Question: What are the people in the background doing?
Tambaya: Me mutanen bayan sukeyi?
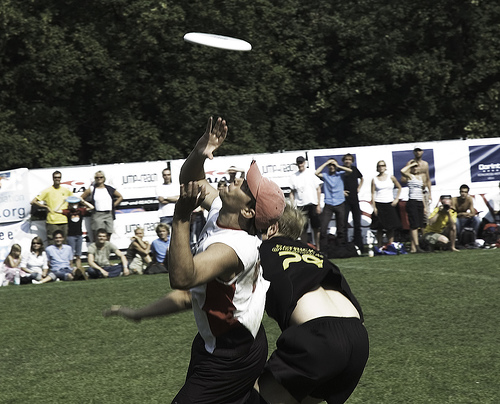
Answer: Watching the Men play.
Amsa: Kallon mazan suna wasan.